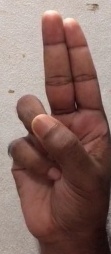
ASL sign: U